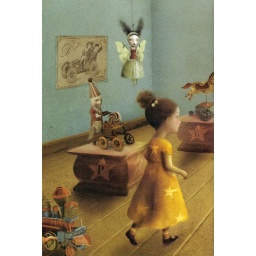
the girl in the castle in the museum